Stonewall riots

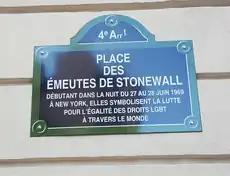
In Paris (France), town square commemorating the Stonewall Riots

O'Leary also worked in the early 1970s to exclude transgender people from gay rights issues because she felt that rights for transgender people would be too difficult to attain. Sylvia Rivera left New York City in the mid-1970s, relocating to upstate New York. She later returned to the city in the mid-1990s, after the 1992 death of friend Marsha P. Johnson. Rivera lived on the "gay pier" at the end of Christopher street and advocated for homeless members of the gay community. The initial disagreements among participants in the movements often evolved after further reflection. O'Leary later regretted her stance against the drag queens attending in 1973: "Looking back, I find this so embarrassing because my views have changed so much since then. I would never pick on a transvestite now." "It was horrible. How could I work to exclude transvestites and at the same time criticize the feminists who were doing their best back in those days to exclude lesbians?"